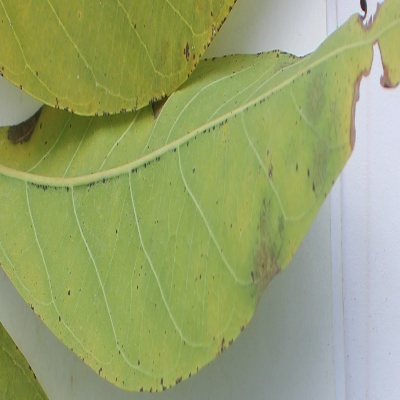
Crop: Cassava
Condition: brown spot